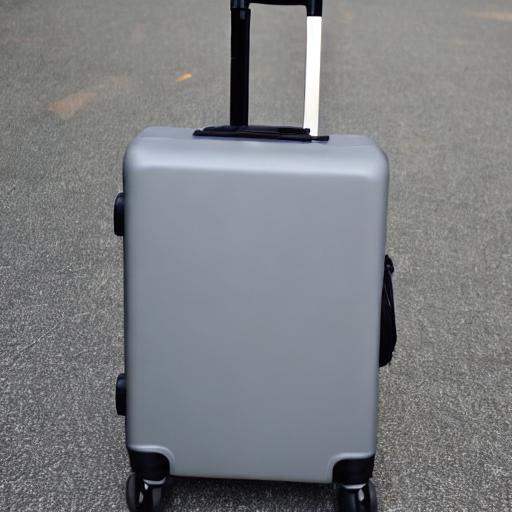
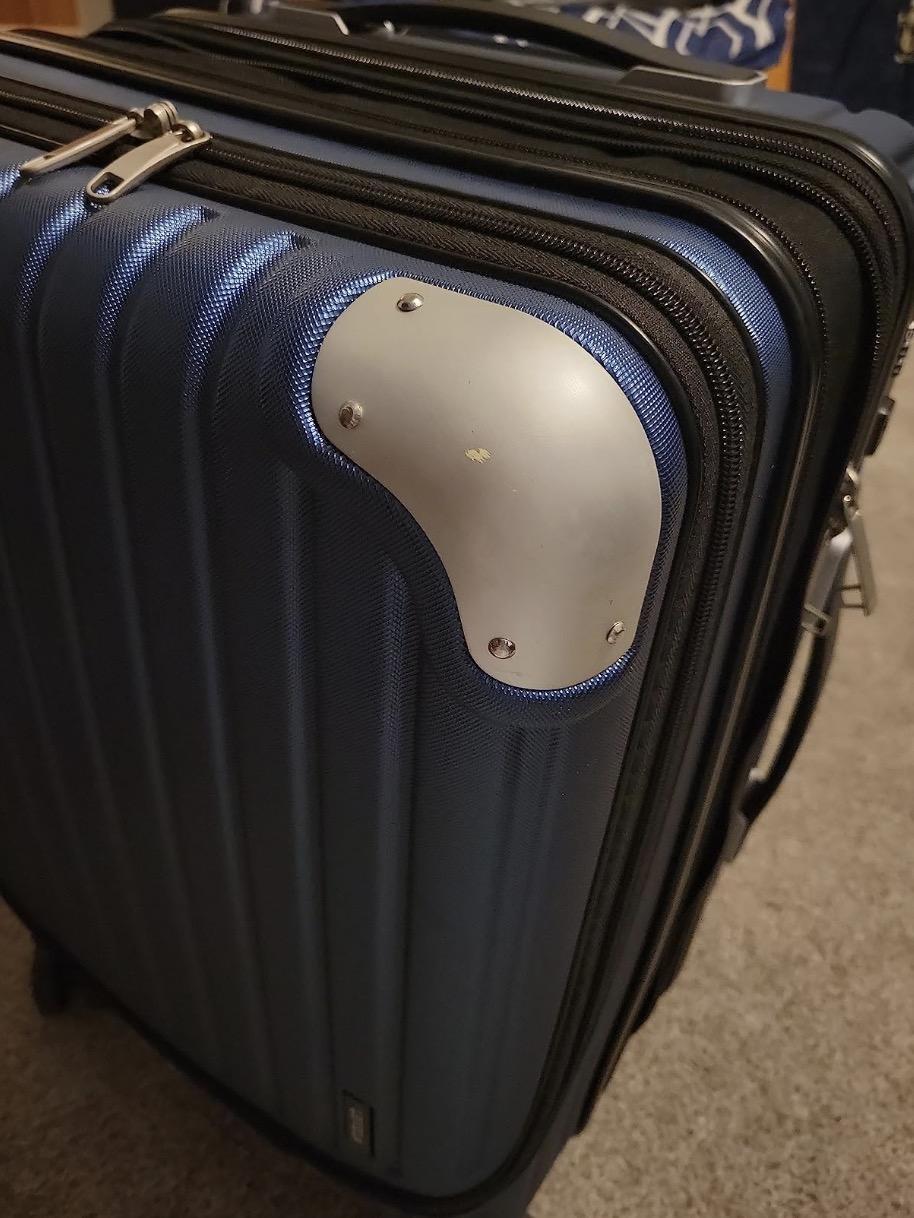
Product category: items_tea
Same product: no